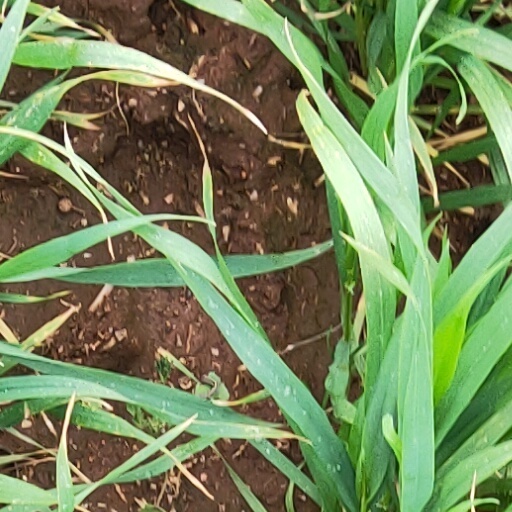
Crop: wheat